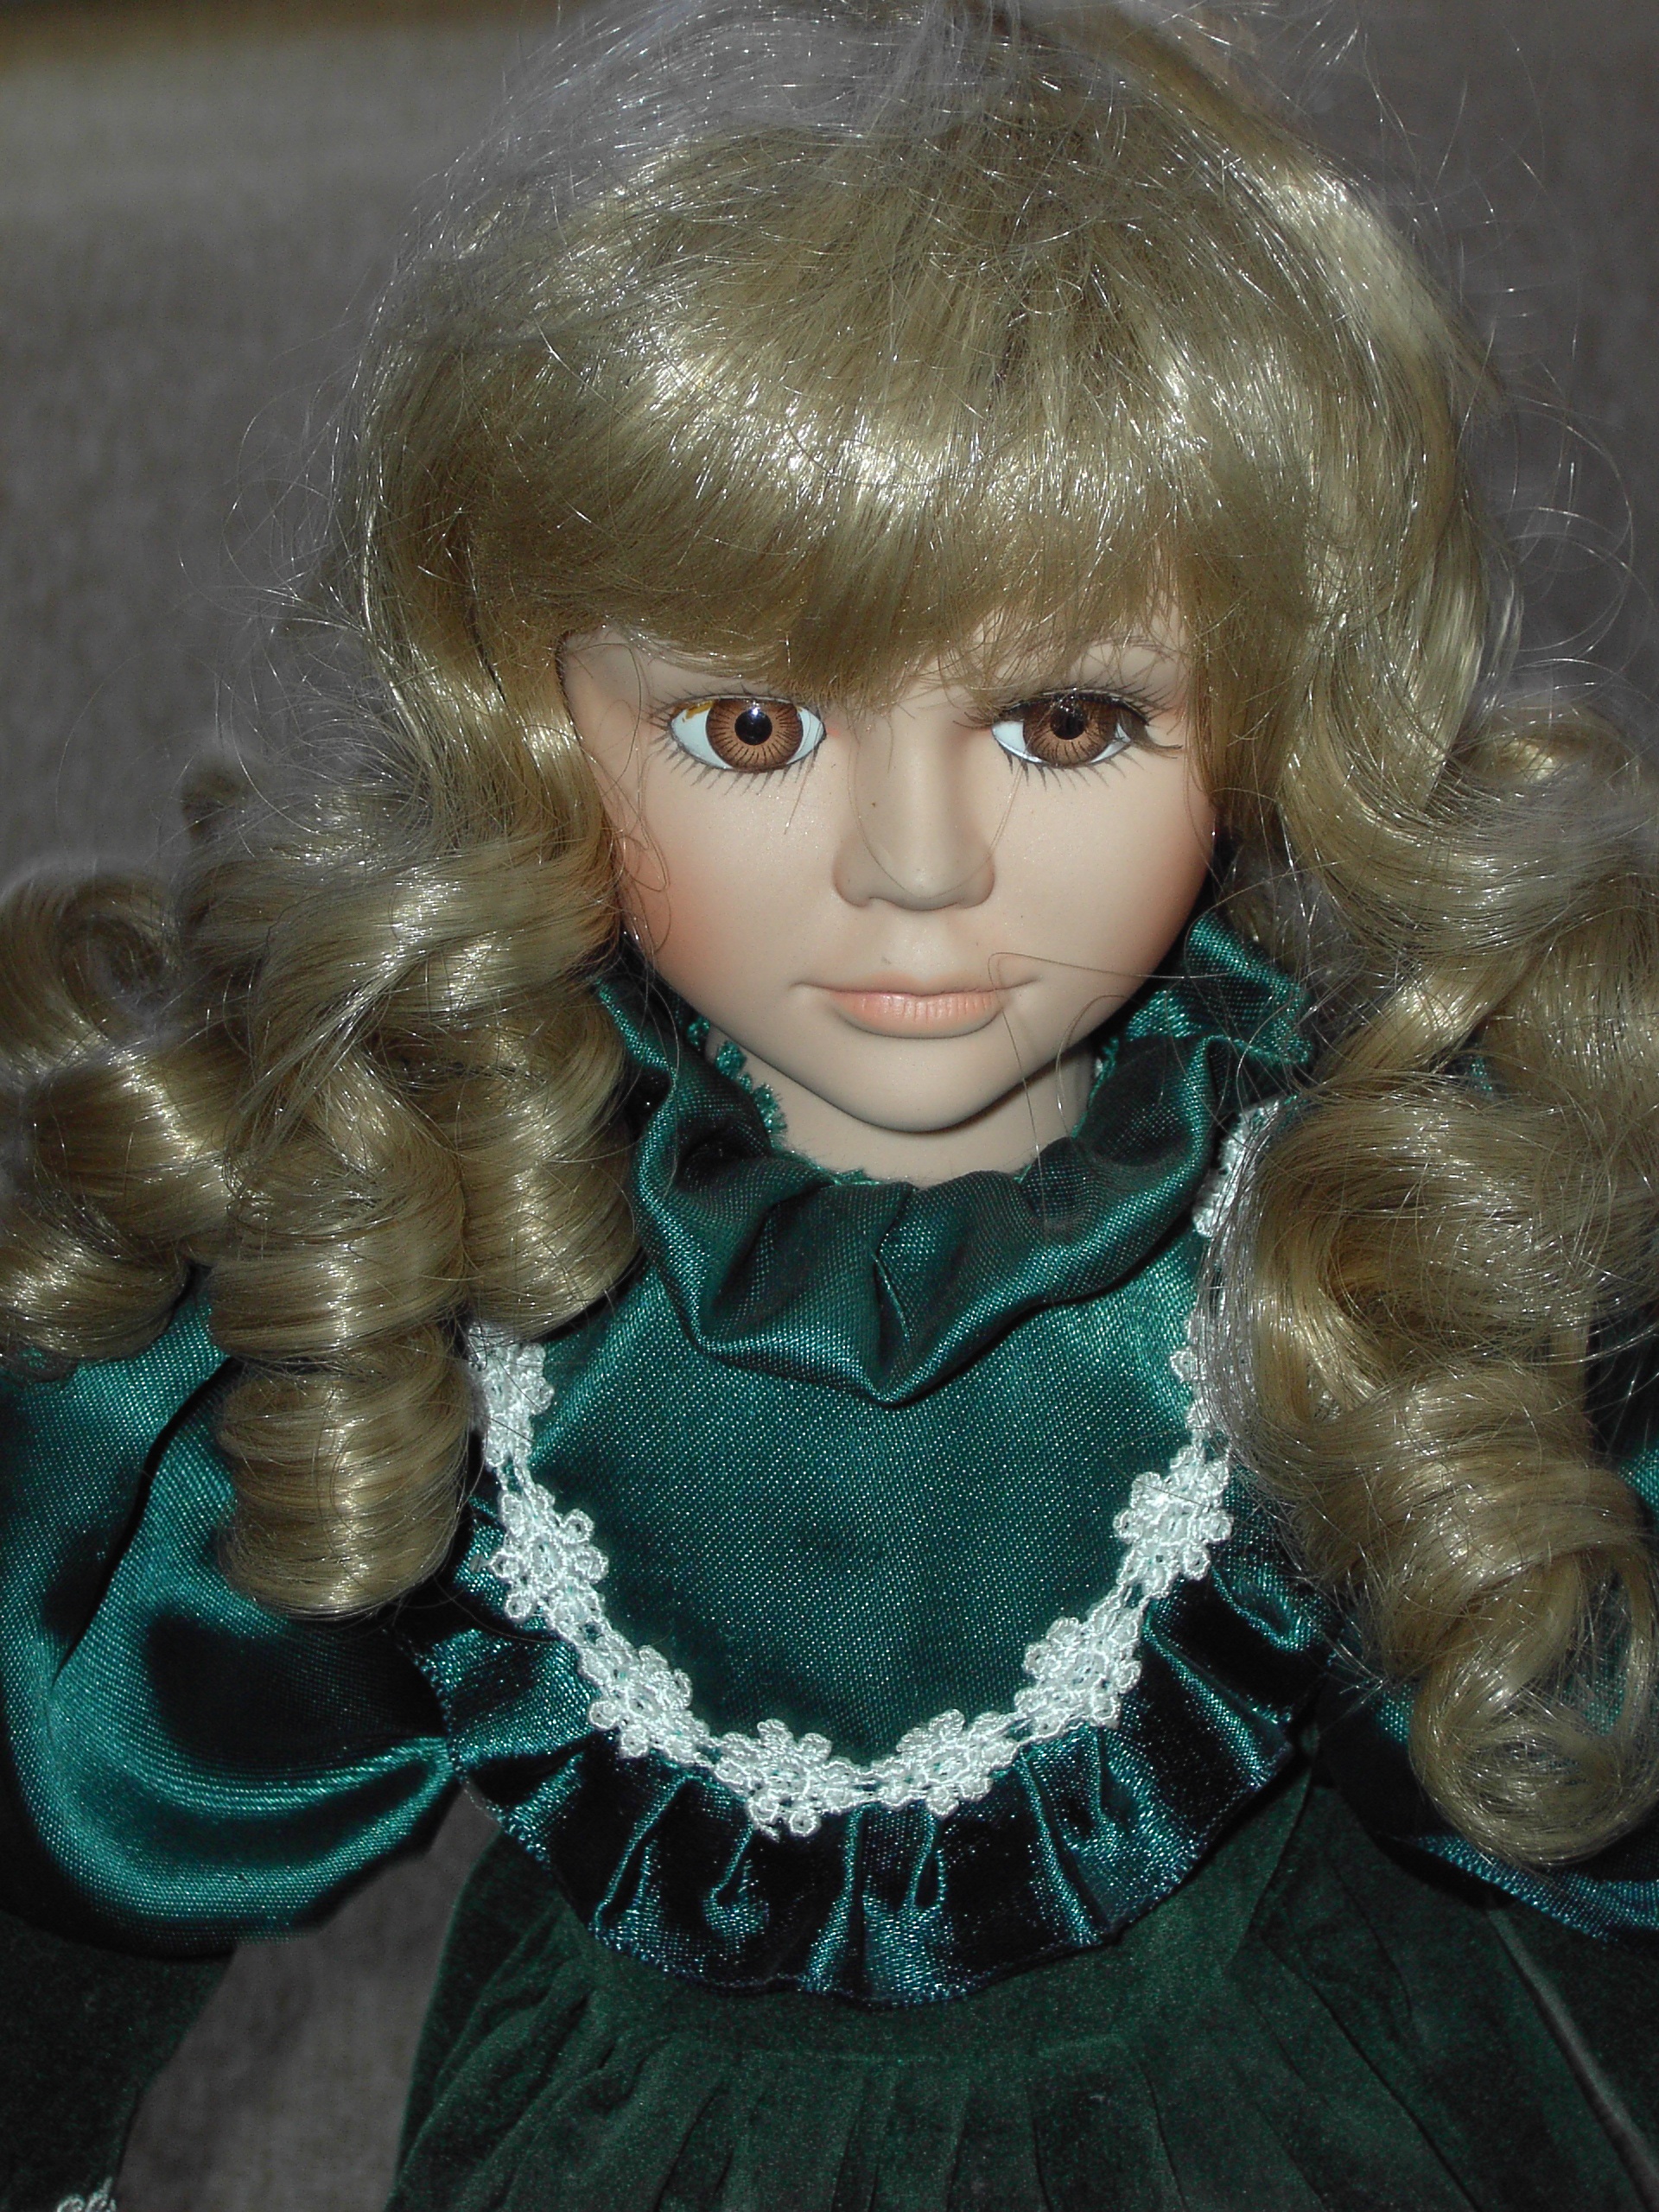
girl, hair, play, female, portrait, human, blue, clothing, toy, hairstyle, mouth, face, doll, eyes, dress, eye, head, toys, lips, beauty, blond, costume, children toys, girls toys